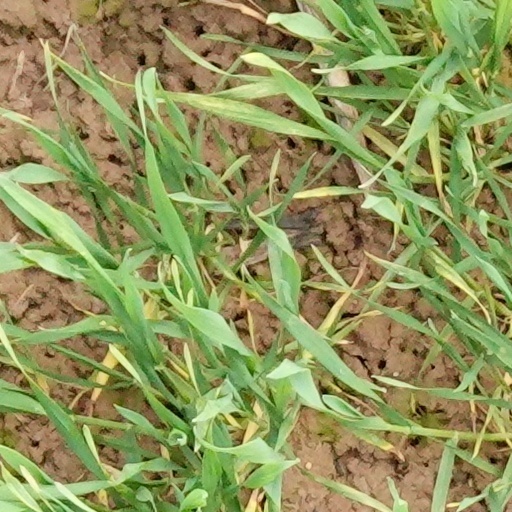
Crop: wheat